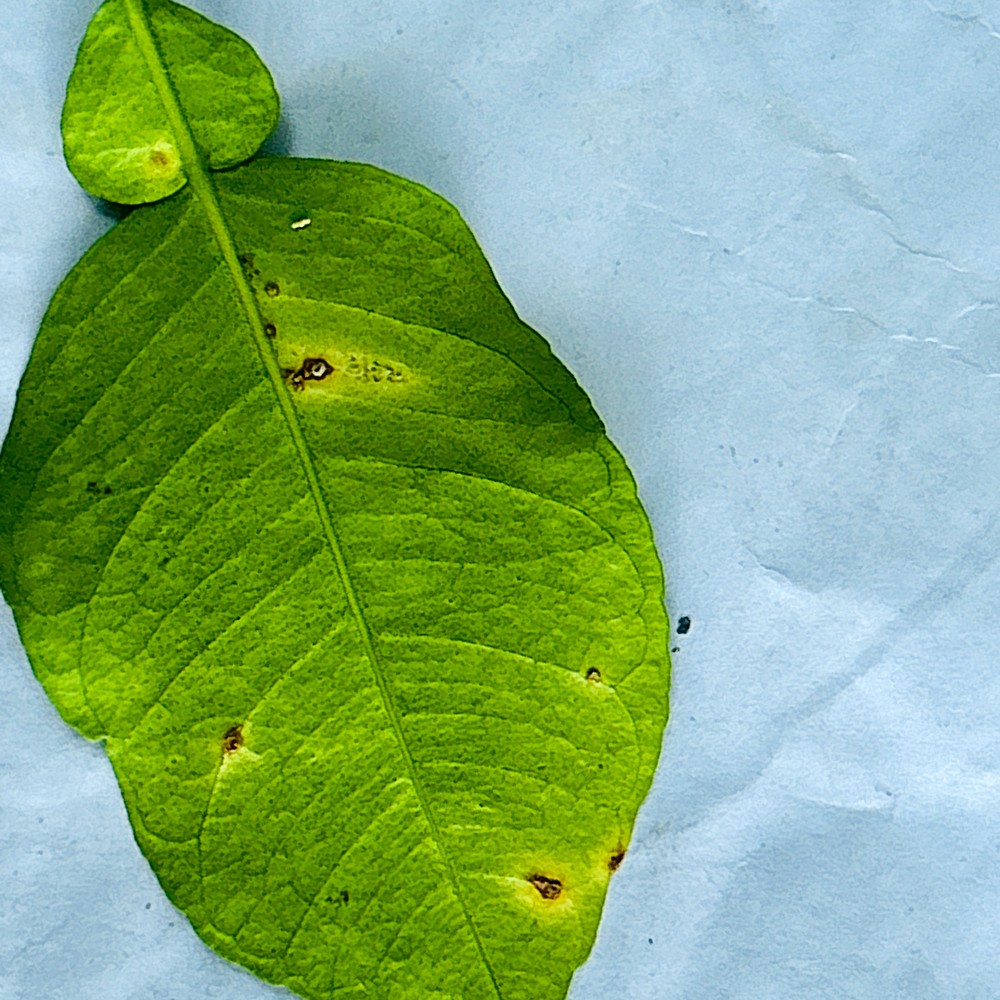
Label: Anthracnose